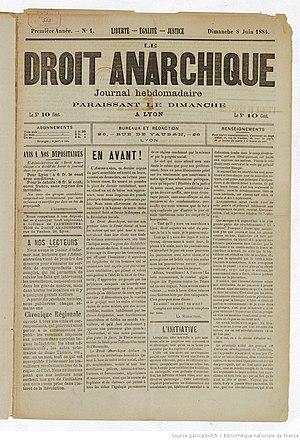
Le Droit Anarchique
Le Droit social, « organe socialiste révolutionnaire », est un journal anarchiste lyonnais créé en 1882 qui parut pendant cinq mois et compta 24 numéros sous ce titre. Soumis à une forte surveillance policière, il changea ensuite à dix reprises de nom et de gérant à la suite de nombreuses condamnations et amendes, tout en conservant les mêmes abonnés. Il parut successivement sous les titres suivants : L'Étendard révolutionnaire, La Lutte, Le Drapeau Noir, L'Émeute, Le Défi, L'Hydre Anarchiste, L’Émeute, L'Alarme, Le Droit Anarchique. Sa parution prit fin le 8 juin 1884, date du dernier numéro du titre Le Droit anarchique. Toutes ces publications anarchistes lyonnaises portent l'épigraphe : Liberté - Égalité - Justice, paraissent le dimanche de manière hebdomadaire et se transmettent les listes des abonnements.